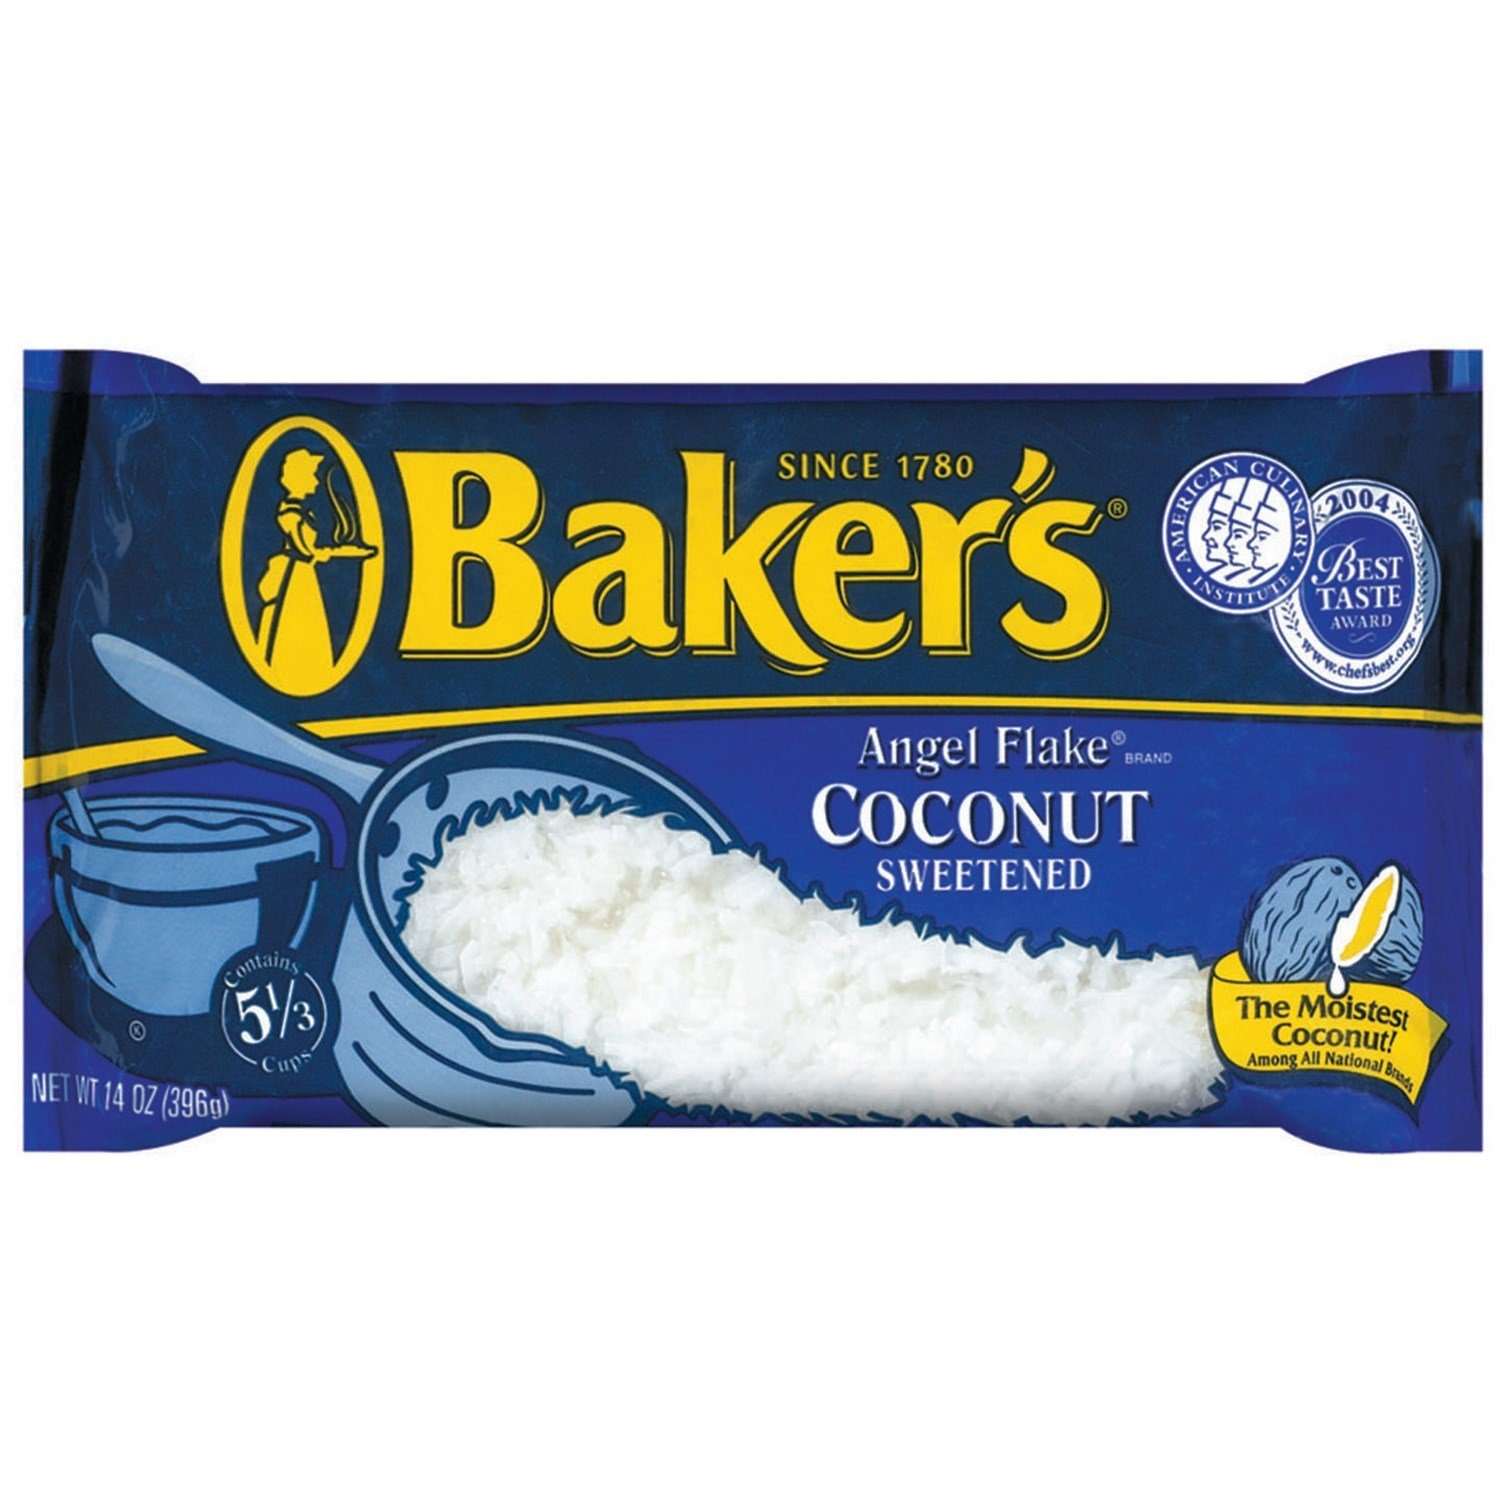
Item Name: Baker's Angel Flake Sweetened Coconut 14 oz (Pack of 10)
Bullet Point 1: The moistest coconut!
Bullet Point 2: Among all national brands
Bullet Point 3: Best taste award 2004
Bullet Point 4: Since 1780
Product Description: Since 1780
Value: 10.0
Unit: Count

Price: 42.99